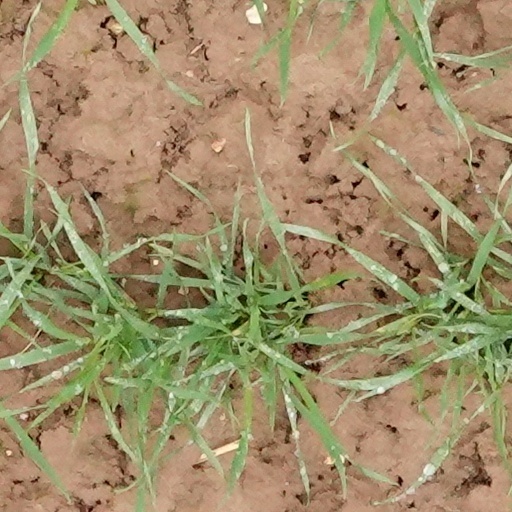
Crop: wheat